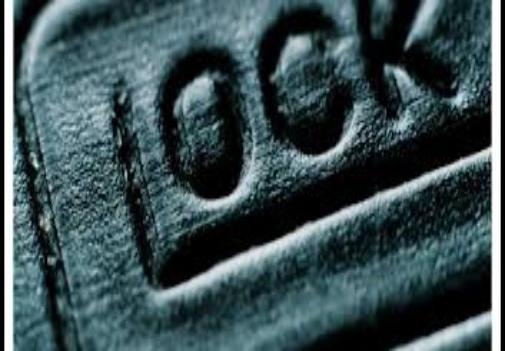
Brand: Glock-2
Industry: Clothes